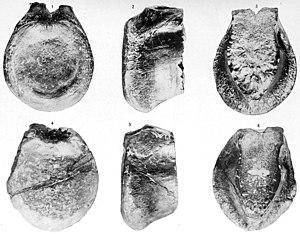
Antrodemus valens est un nom scientifique attribué par le paléontologue américain Joseph Leidy en 1870 à un fossile très incomplet de la famille des Allosauridae de la Formation de Morrison. Leidy avait à l'origine décrit l'espèce dans le genre Poekilopleuron en 1838 avant de le déplacer 32 ans plus tard. Bien que le spécimen ait en réalité très probablement appartenu au genre Allosaurus, mais il est impossible de déterminer avec précision le genre de ce fossile en raison des maigre restes de l'holotype. Aujourd'hui, Antrodemus est considéré comme un nomen dubium, de peu de valeur scientifique.